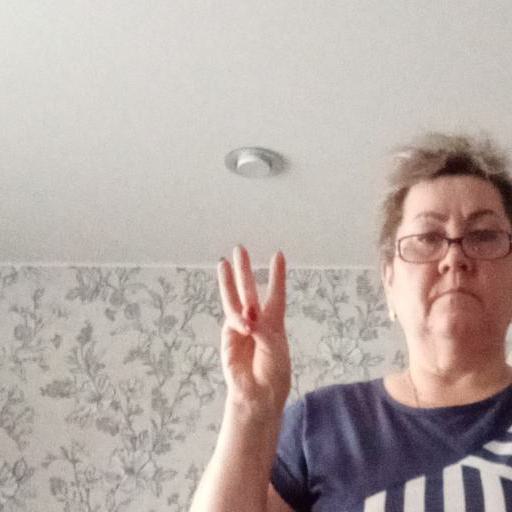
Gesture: three